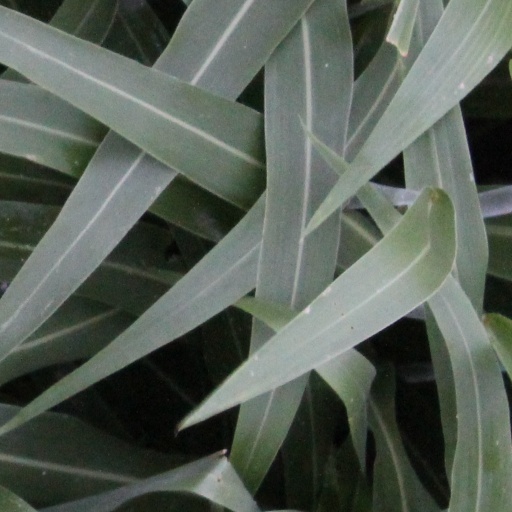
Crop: sorghum